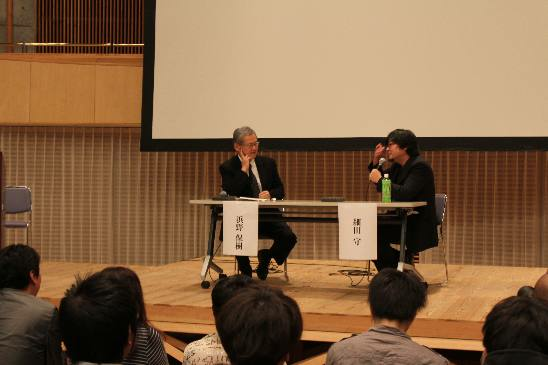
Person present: Yes